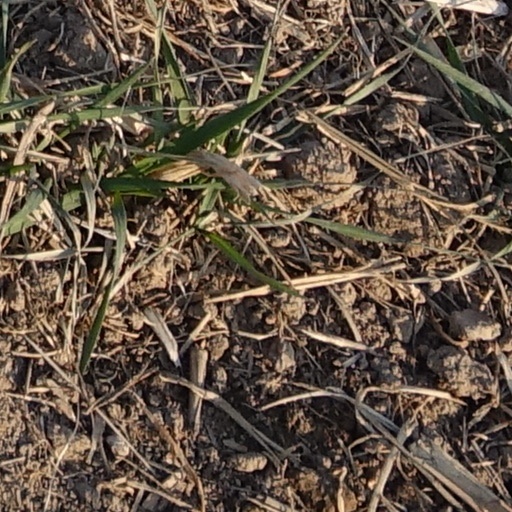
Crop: wheat